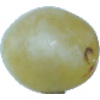
Label: Grape White 1